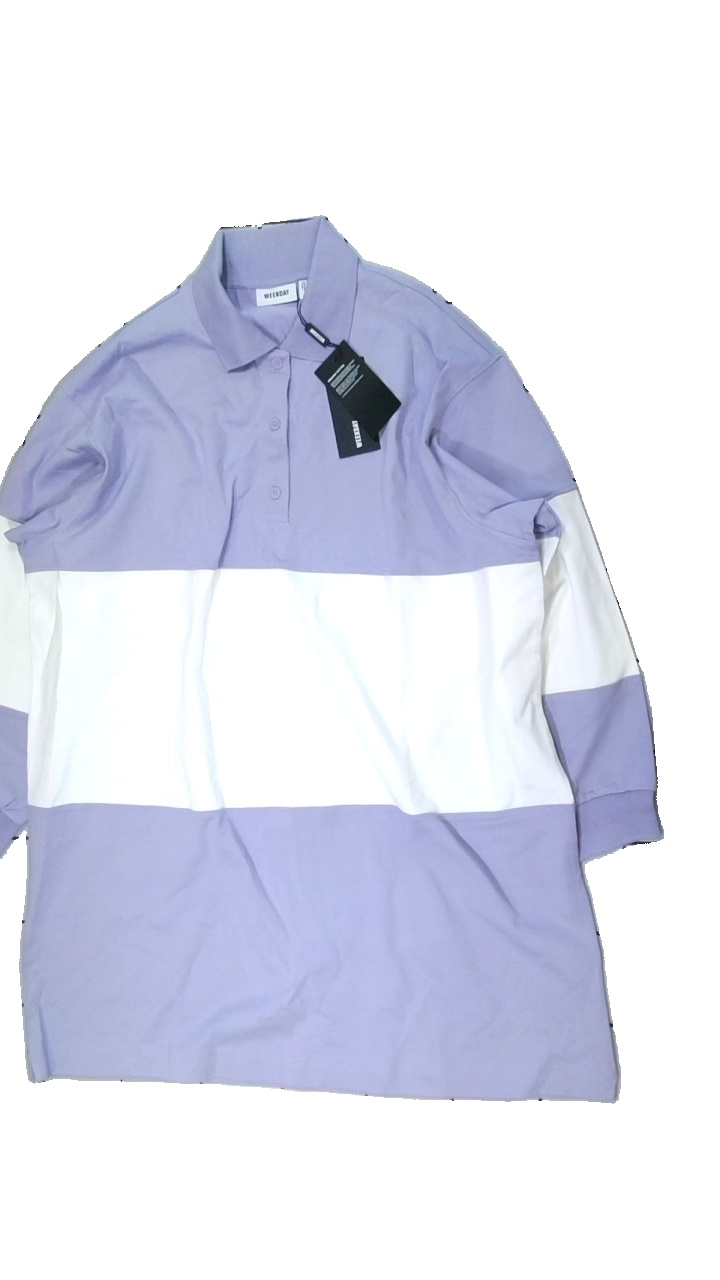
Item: Top (Unisex)
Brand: Weekday
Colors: Purple, White
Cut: Oversize
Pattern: Striped
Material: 100% Cotton
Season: All
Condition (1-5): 5
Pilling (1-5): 5
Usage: Reuse
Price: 50-100